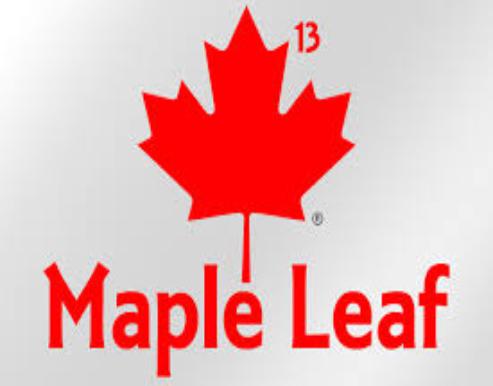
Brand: Maple
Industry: Electronic